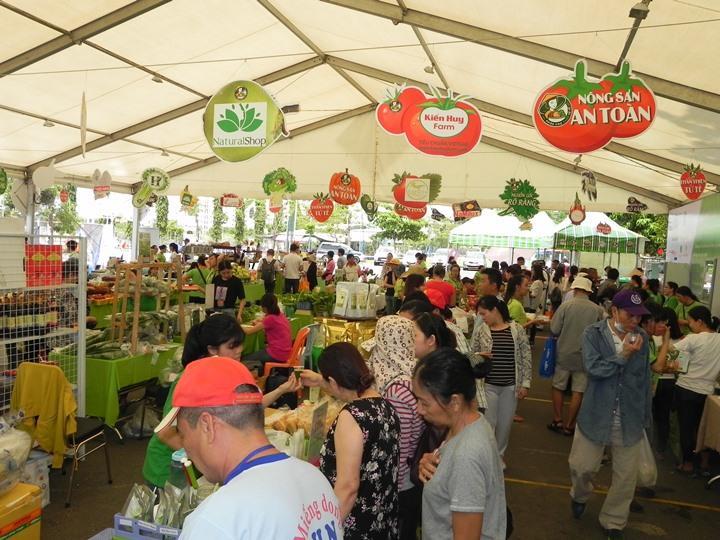
đây là khung cảnh bên trong một khu chợ bán hàng nông sản